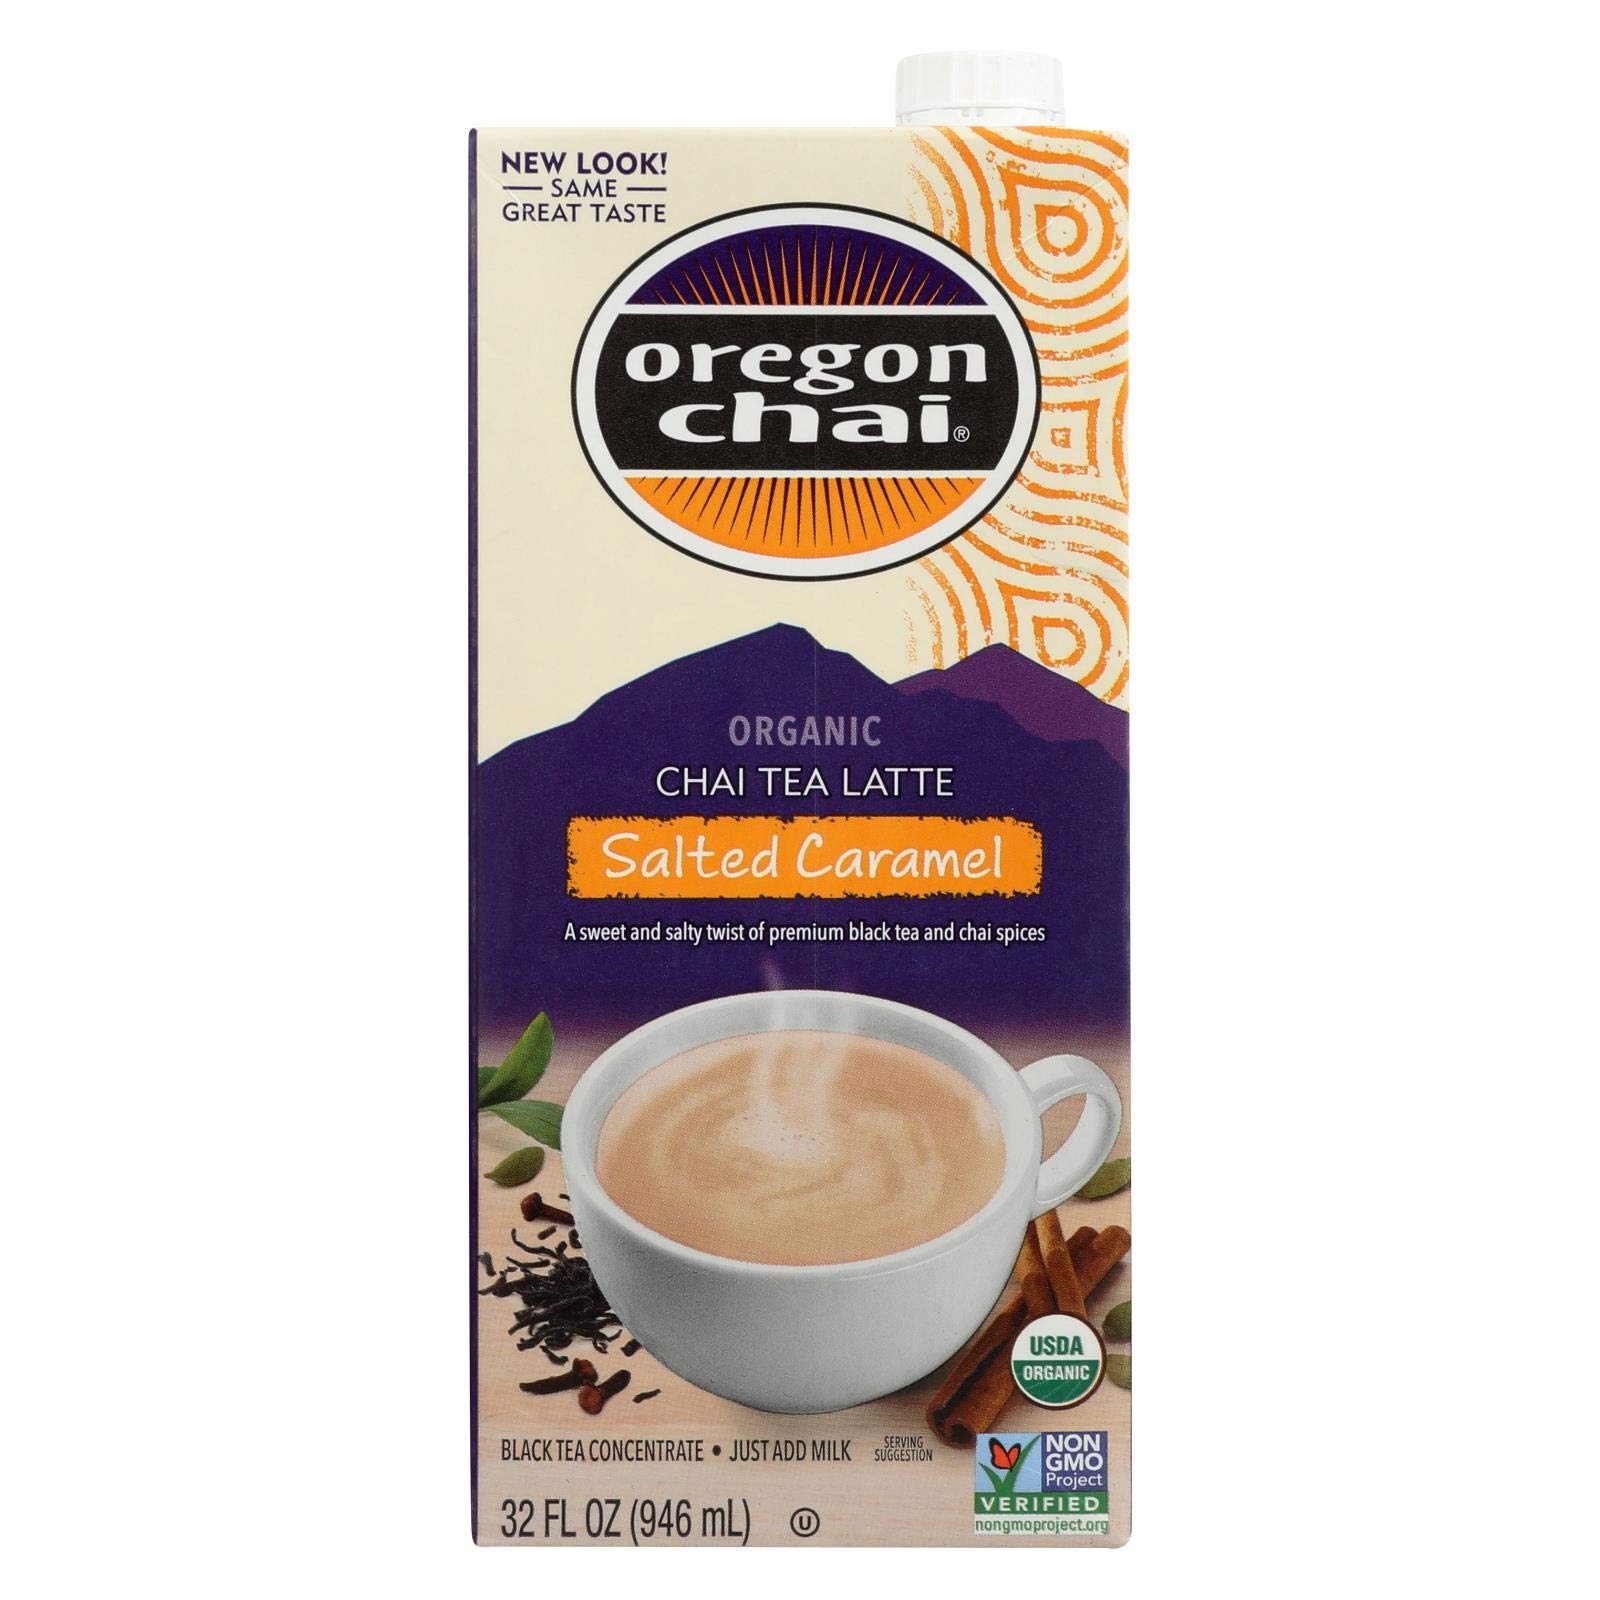
Item Name: Oregon Chai, Organic Salted Caramel Chai Concentrate, 32 Fl Oz (Pack of 1)
Bullet Point: Special Orders CANNOT be cancelled, returned or refunded.
Product Description: Oregon Chai Salted Caramel Tea Latte Concentrate, 32 Fluid Ounce -- 6 per case. Oregon Chai Is The Number 1 Chai Brand In The United States.. Store Under Ambient Conditions Kosher; Organic
Value: 32.0
Unit: Fl Oz

Price: 6.26